Ronnie Mutimusekwa

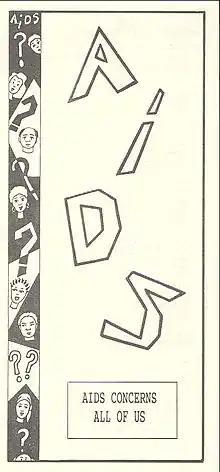
Leaflet (1991) produced by the Matabeleland AIDS Council

Ronnie Mutimusakwa (1955-1992) was the first AIDS activist in Zimbabwe, Africa.